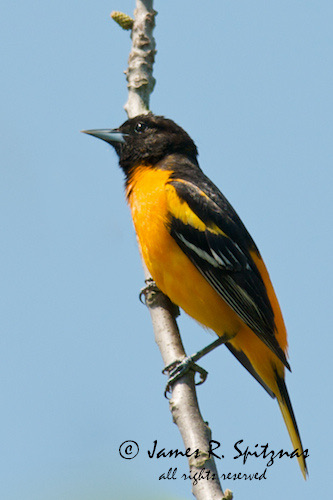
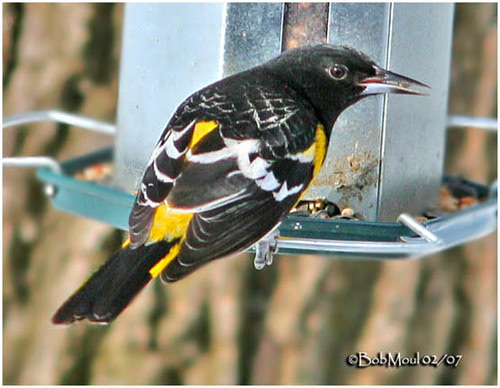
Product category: misc
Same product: yes